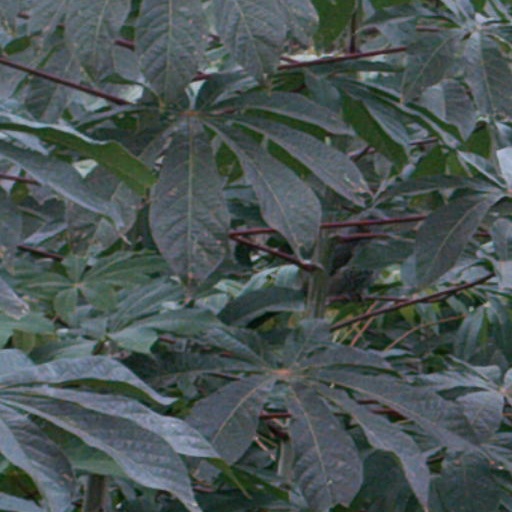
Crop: cassava